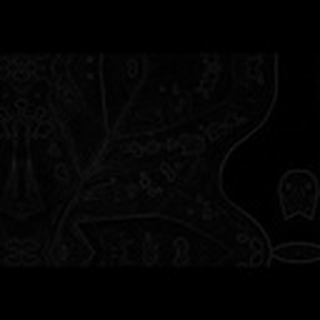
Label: cotton_target_spot